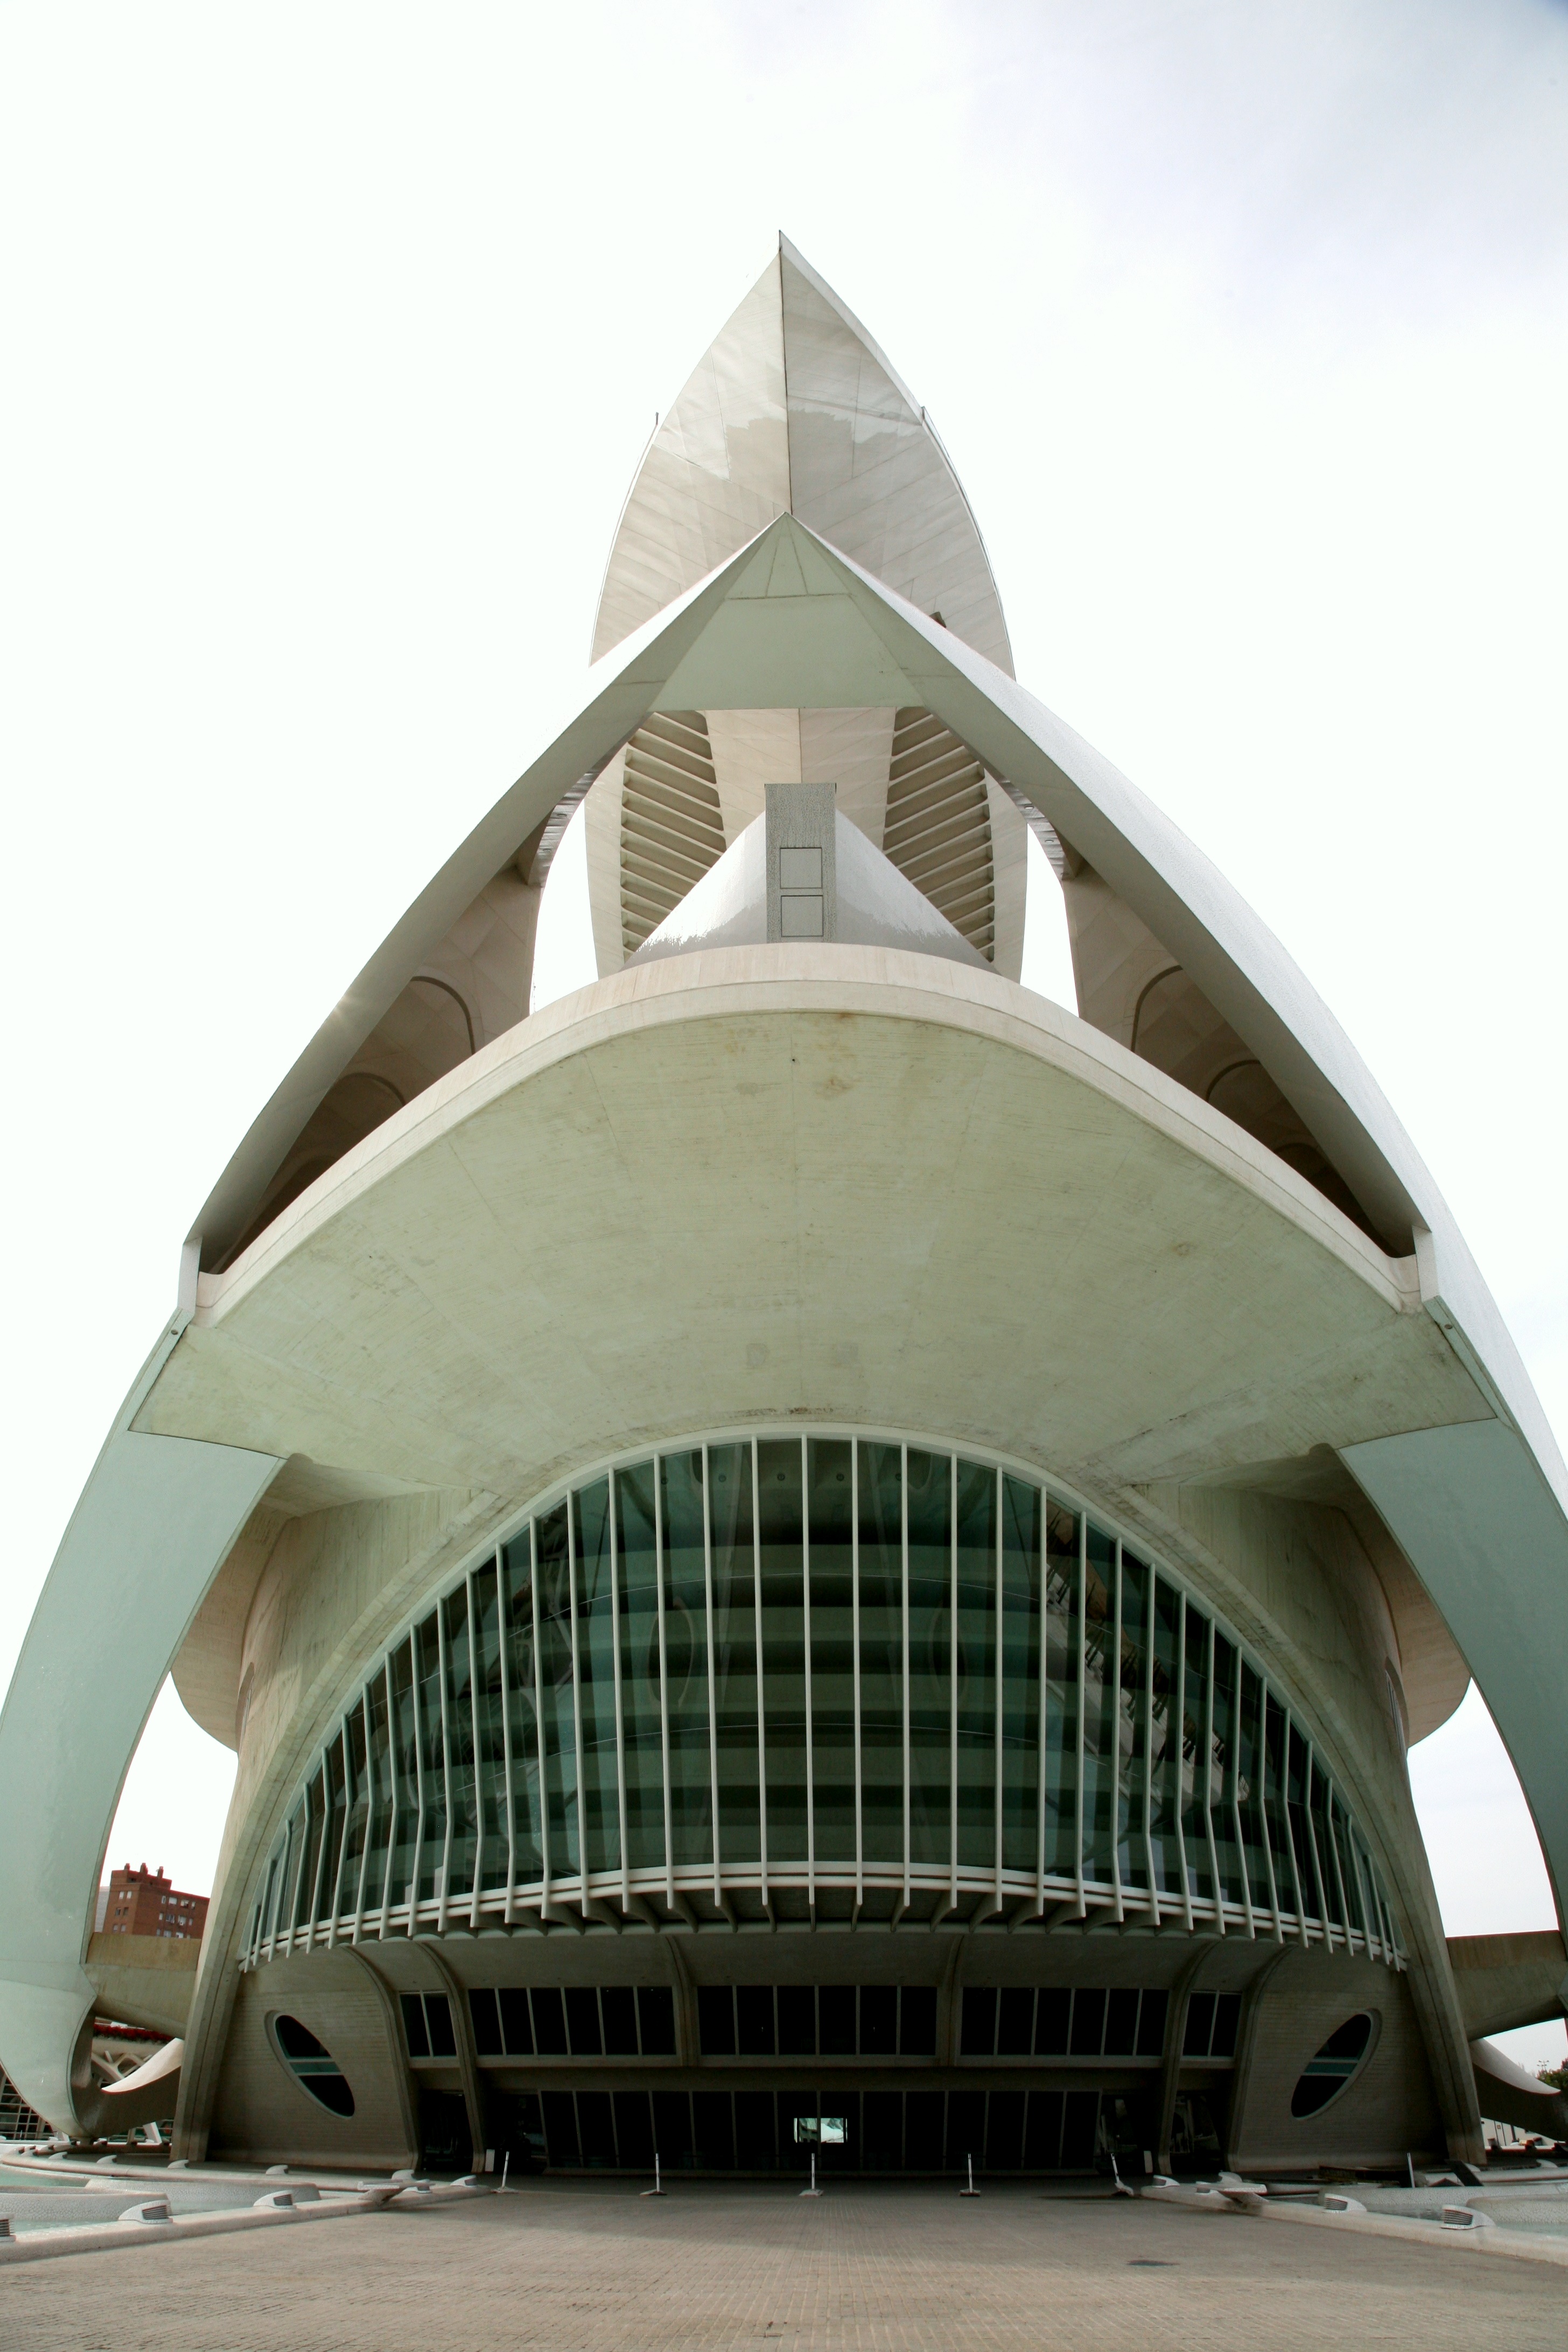
architecture, building, arch, opera house, landmark, facade, place of worship, spain, espagne, symmetry, arquitectura, valencia, espanha, dome, architektur, espana, spanien, calatrava, spagna, spanje, espanya, valence, palaciodelasartes